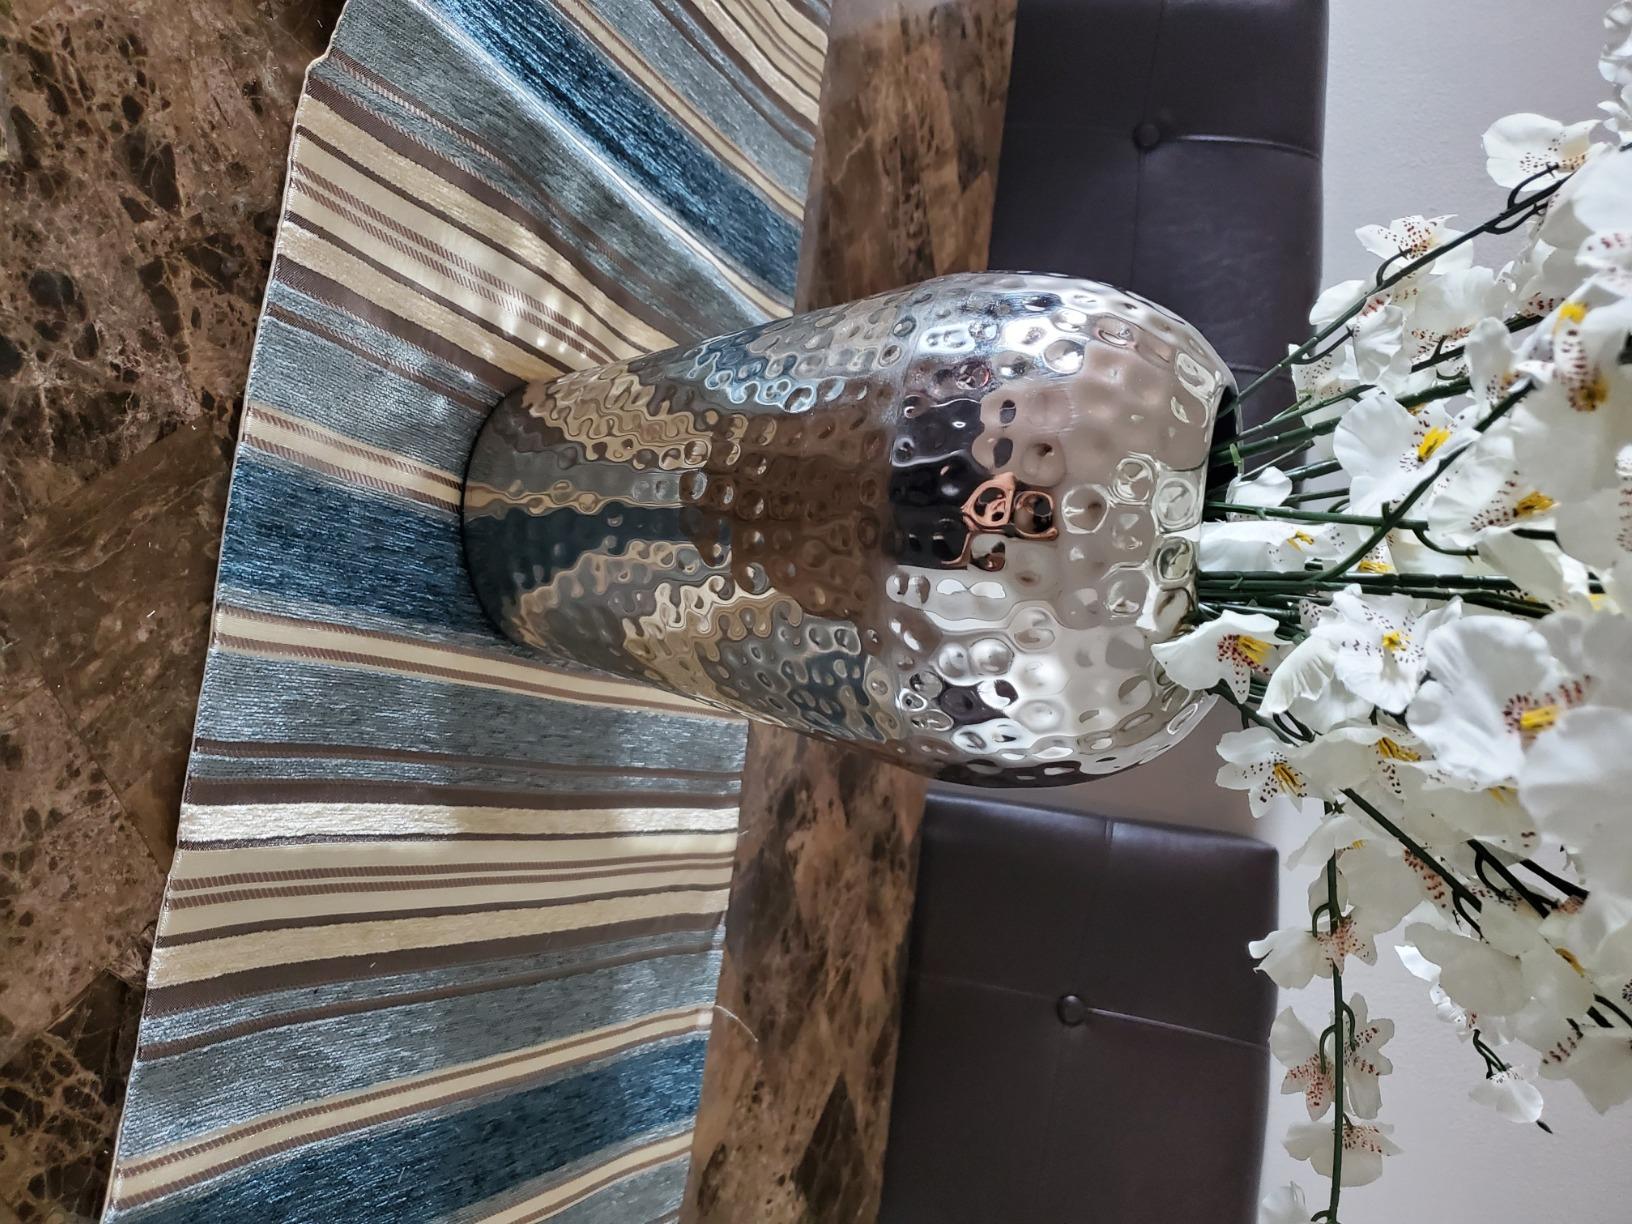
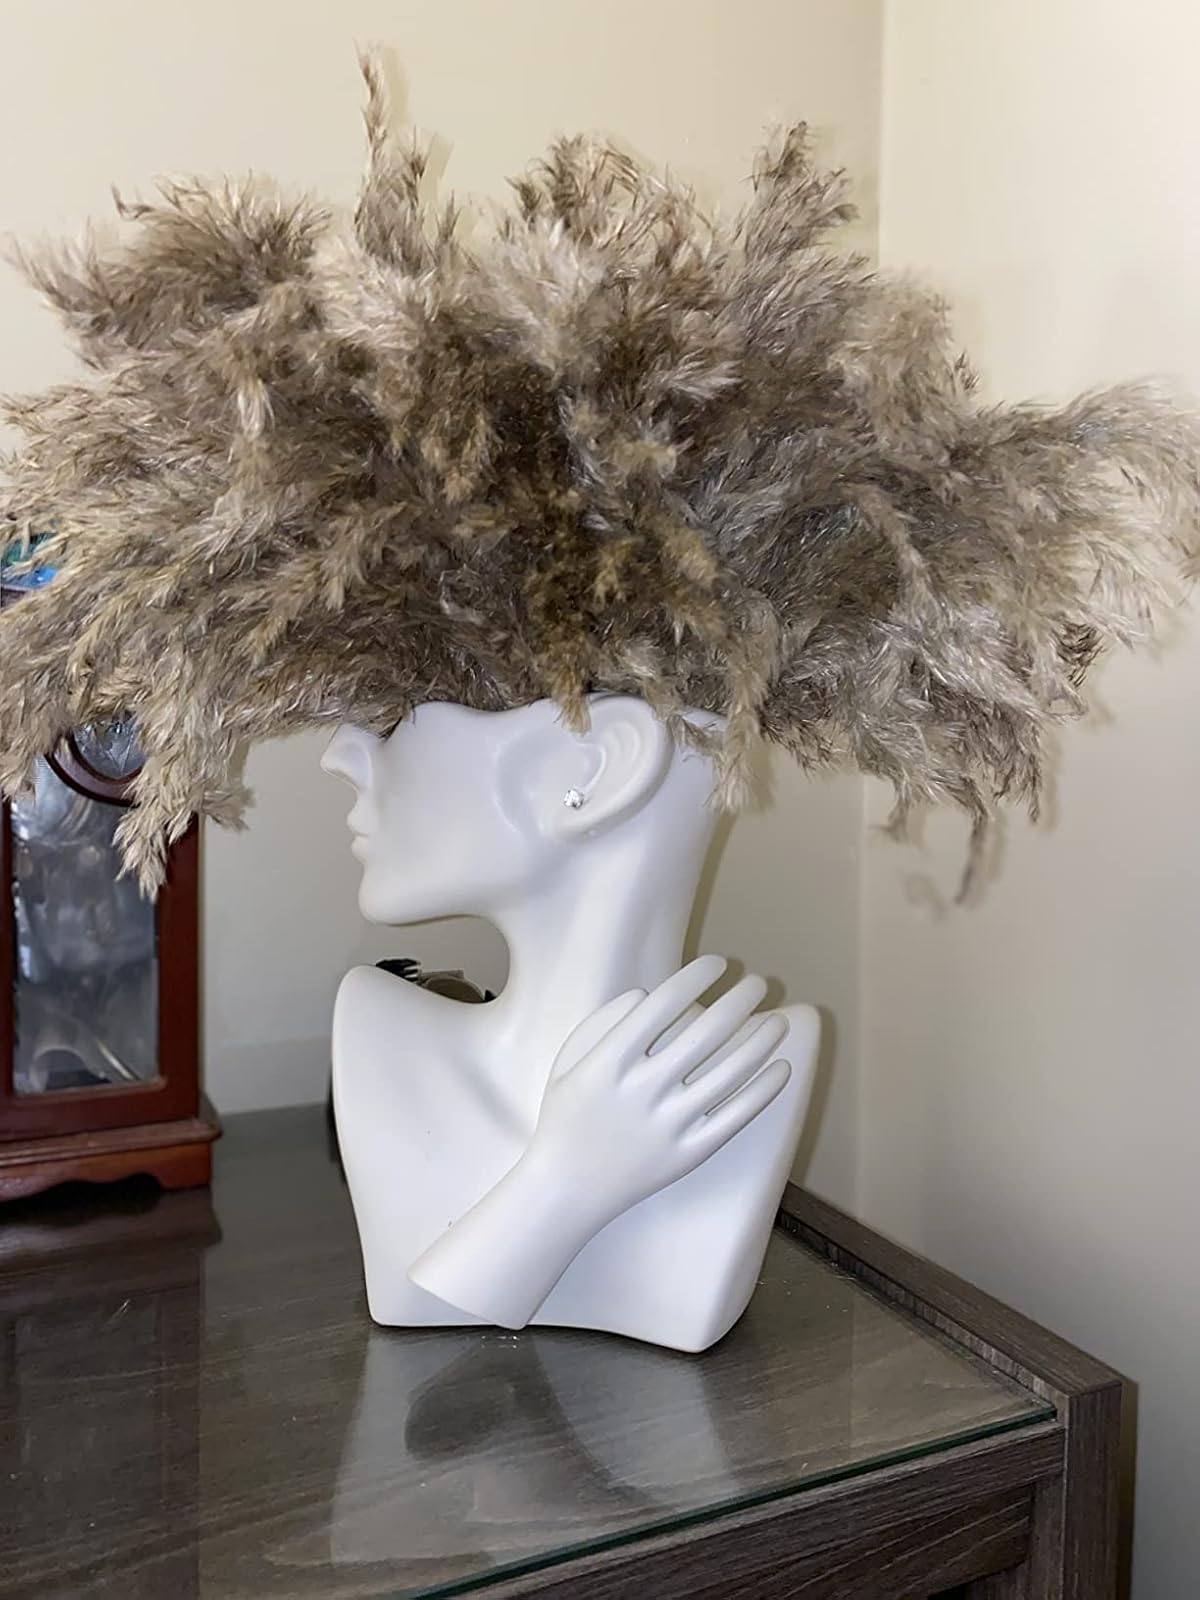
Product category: vase
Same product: no